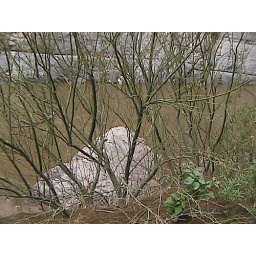
green tree in Santa Elena Canyon A